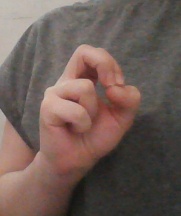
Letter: gaaf